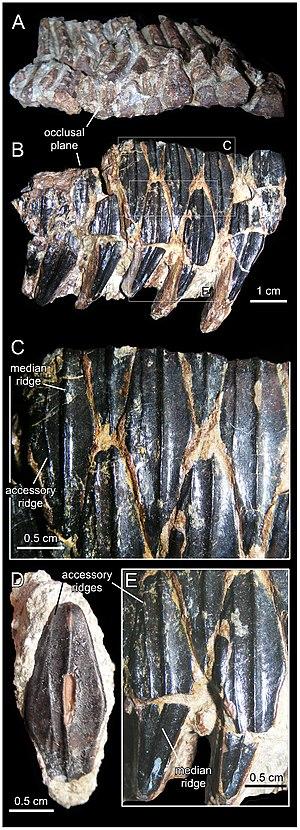
Canardia est un genre éteint de dinosaures hadrosauridés, classé dans la sous-famille des Lambeosaurinae. Ses restes fossiles ont été retrouvés près du village de Marignac-Laspeyres dans le département de la Haute-Garonne, en région Occitanie. Ils proviennent de la Formation des Marnes d’Auzas, datée du Maastrichtien terminal, il y a entre 67,5 et 66 millions d'années, juste avant l'extinction massive de la fin du Crétacé il y a 66 millions d'années. L'espèce type et seule espèce connue, Canardia garonnensis, a été décrite et nommée en 2013 par Albert Prieto-Márquez, Fabio M. Dalla Vecchia, Rodrigo Gaete et Àngel Galobart. Le nom du genre vient du Français « canard », une allusion au fait que cet animal appartient aux hadrosauridés, également appelés « dinosaures à bec de canard ». L'épithète spécifique garonnensis fait référence au département de la Haute-Garonne où ce dinosaure a été trouvé. Canardia fut l'un des derniers dinosaures non aviens et a vécu dans ce qui était à l'époque l'île Ibéro-Armoricaine, une terre émergée qui comprenait une grande partie de la France et de l'Espagne actuelle.